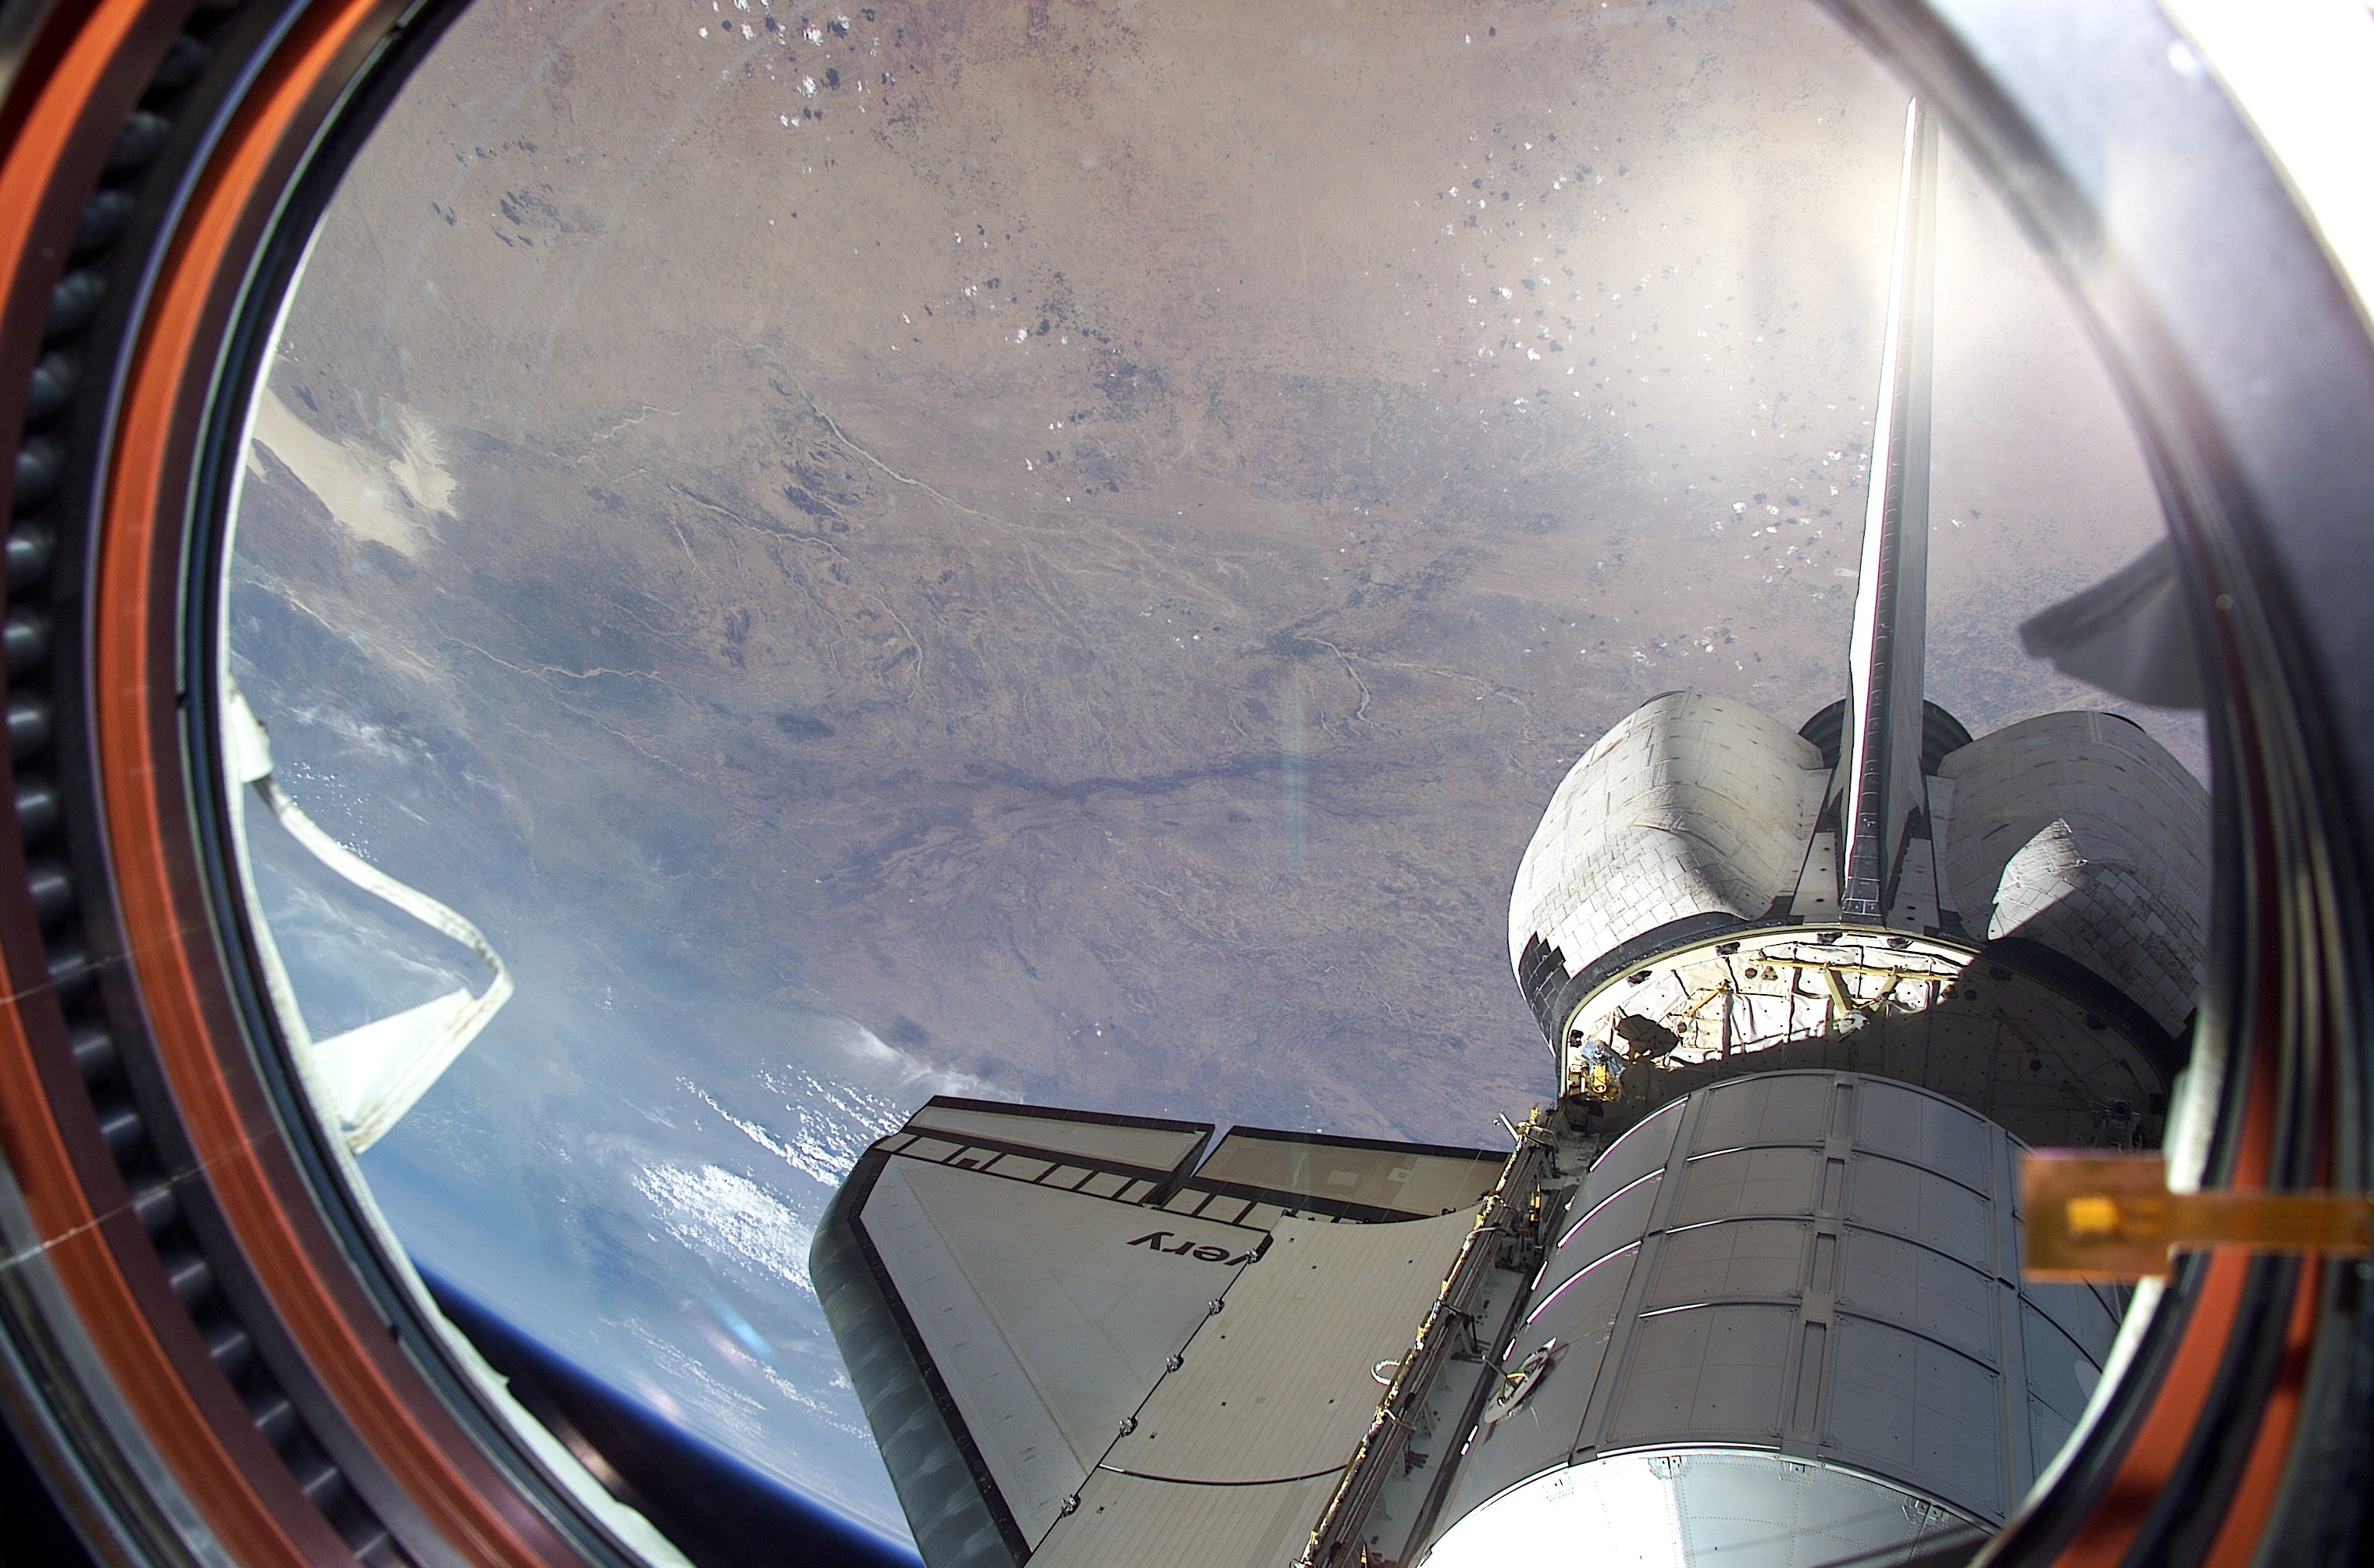
car, wheel, window, glass, view, driving, vehicle, windshield, bay, tire, rim, international space station, space shuttle, auto part, fisheye lens, payload, automotive tire, aircraft engine, logistics module